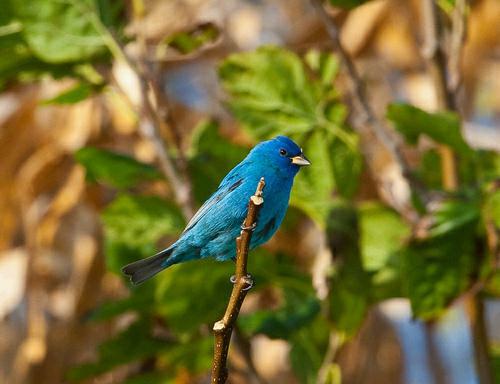
A photo of a indigo bunting